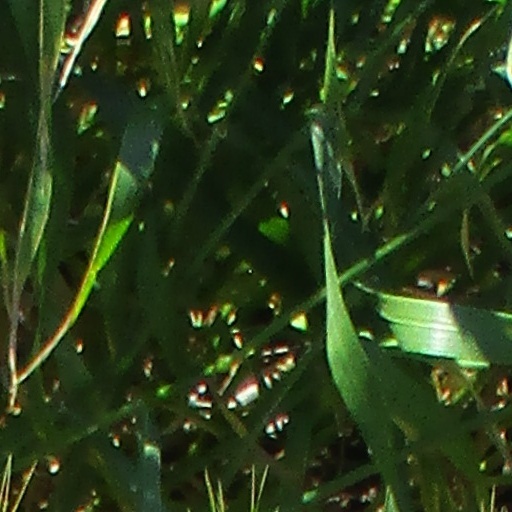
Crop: wheat